Alien Weaponry

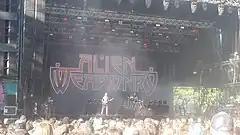
Alien Weaponry performing in 2022

The band toured Europe and North America for the first time in the latter half of 2018, performing as a supporting act for Ministry in their American tour. During their European tour, they performed at several large music festivals, including Metaldays, and Wacken Open Air, the largest heavy metal music festival in the world. In 2019 they toured Europe and North America again. As bassist Ethan was unavailable for the final American leg of the tour as he chose to return to New Zealand to finish his high school exams, bassist Bobby Oblak filled the role. The band had stated that they had a goal of performing at Wacken before Henry, the drummer, was 20. They succeeded in that goal, as Henry was only 18 at the time of their performance.